Kisan (film)

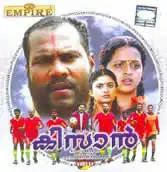

Kisan is a 2006 Indian Malayalam-language sports drama film directed by Sibi Malayil. The film stars Biju Menon, Kalabhavan Mani, Bhavana, and Geethu Mohandas. It was first titled "Ilakal Pacha Pookal Manja" and was planned to release in early 2004. Due to some technical difficulties, the film was shelved and the shooting began in 2006.